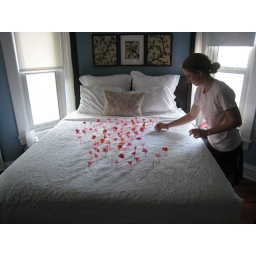
After Katie and Paul's wedding - 1,000 flower petals in vases on the bed